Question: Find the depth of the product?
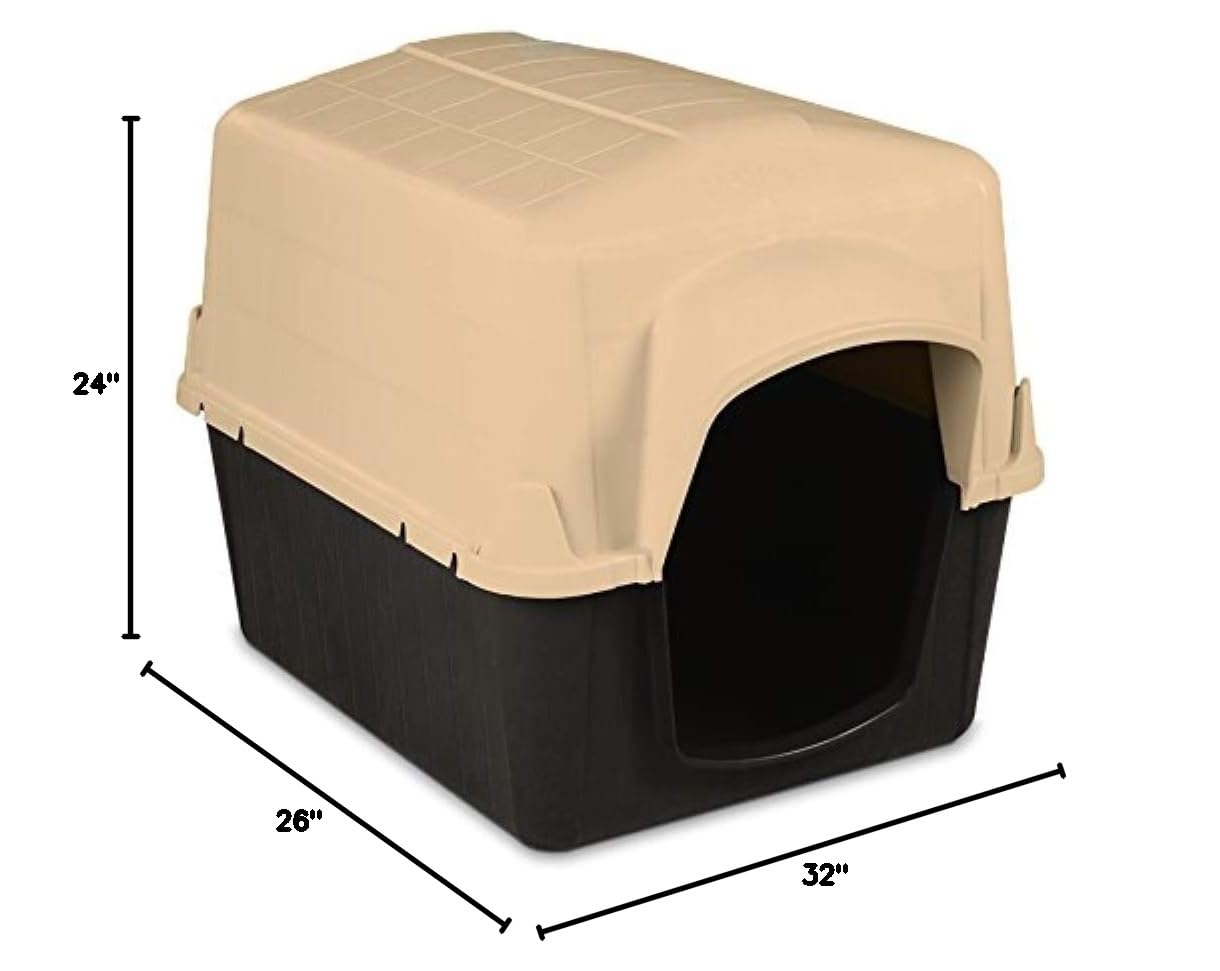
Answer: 32.0 inch